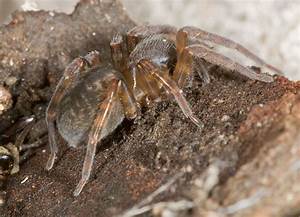
Label: ragno